Powfoot

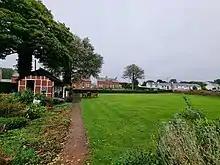
Powfoot bowling green and pavilion (dating from 1907).

Powfoot is a coastal village in Dumfries and Galloway, Scotland that lies on the northern shore of the Solway Firth.